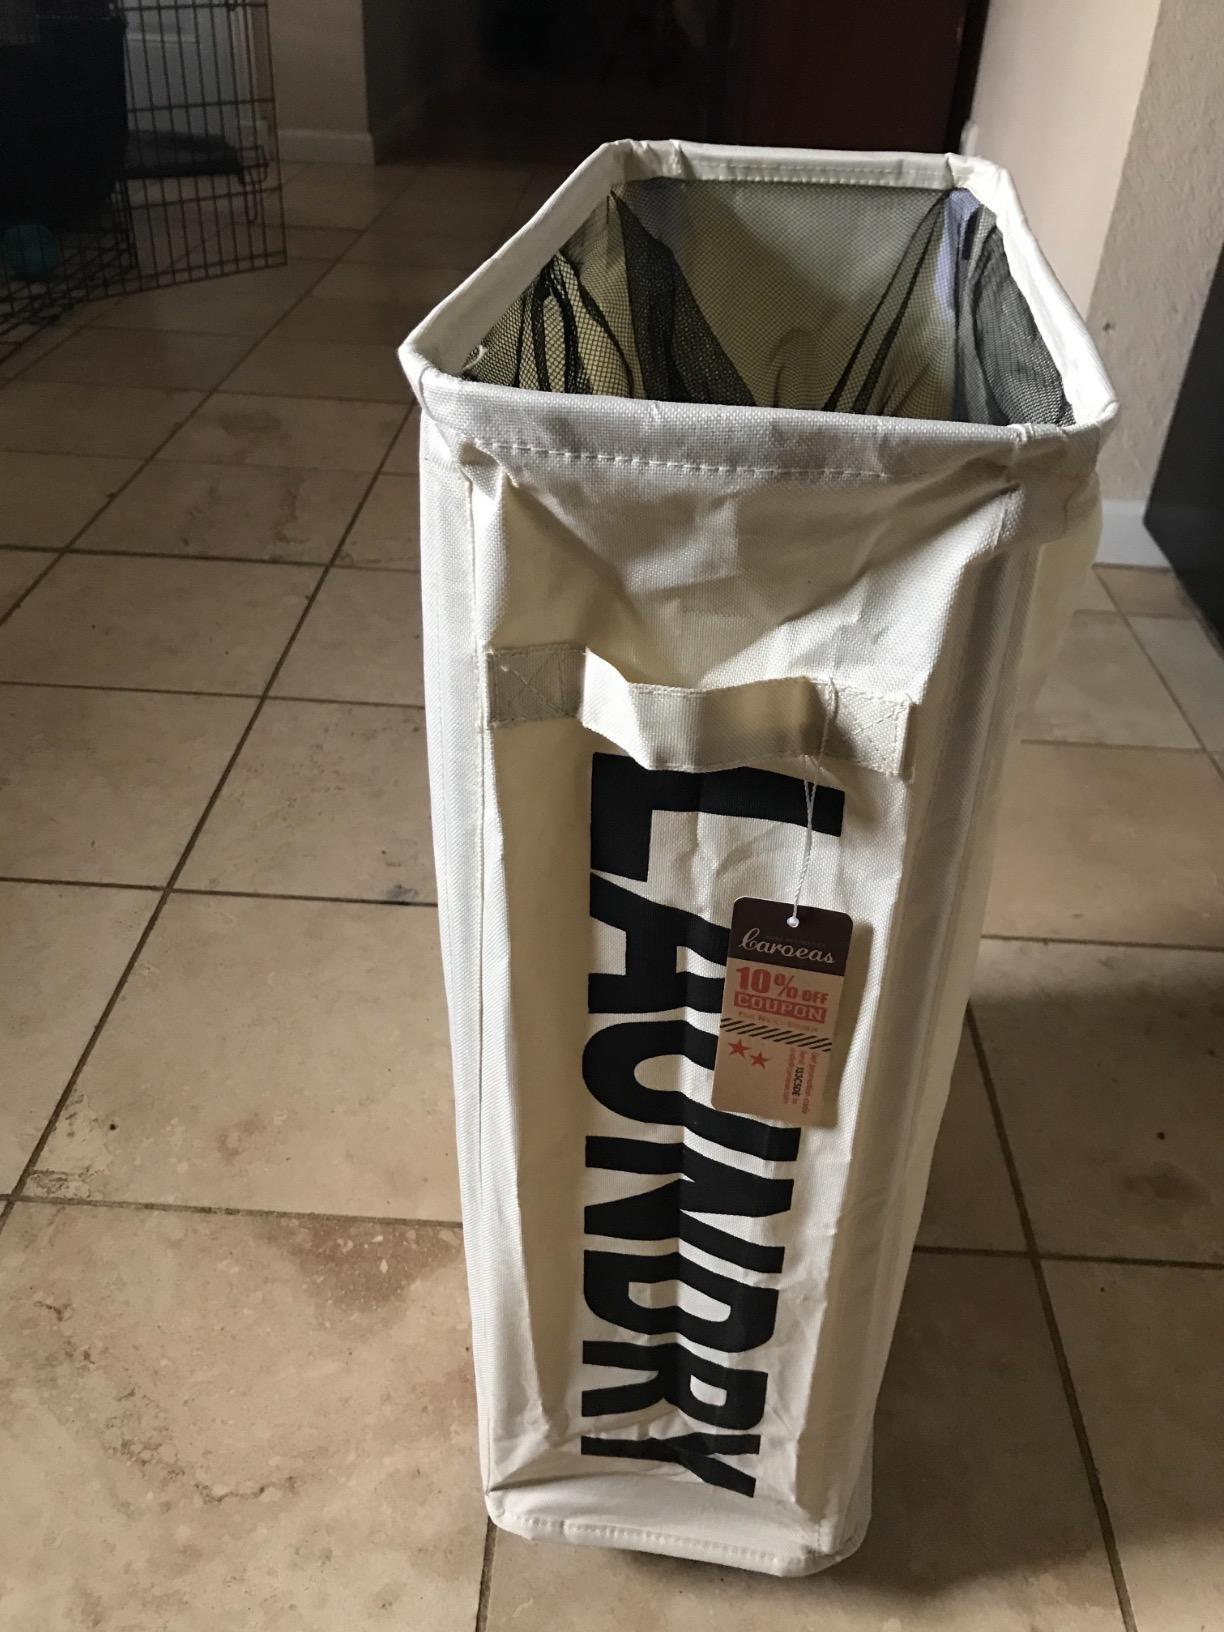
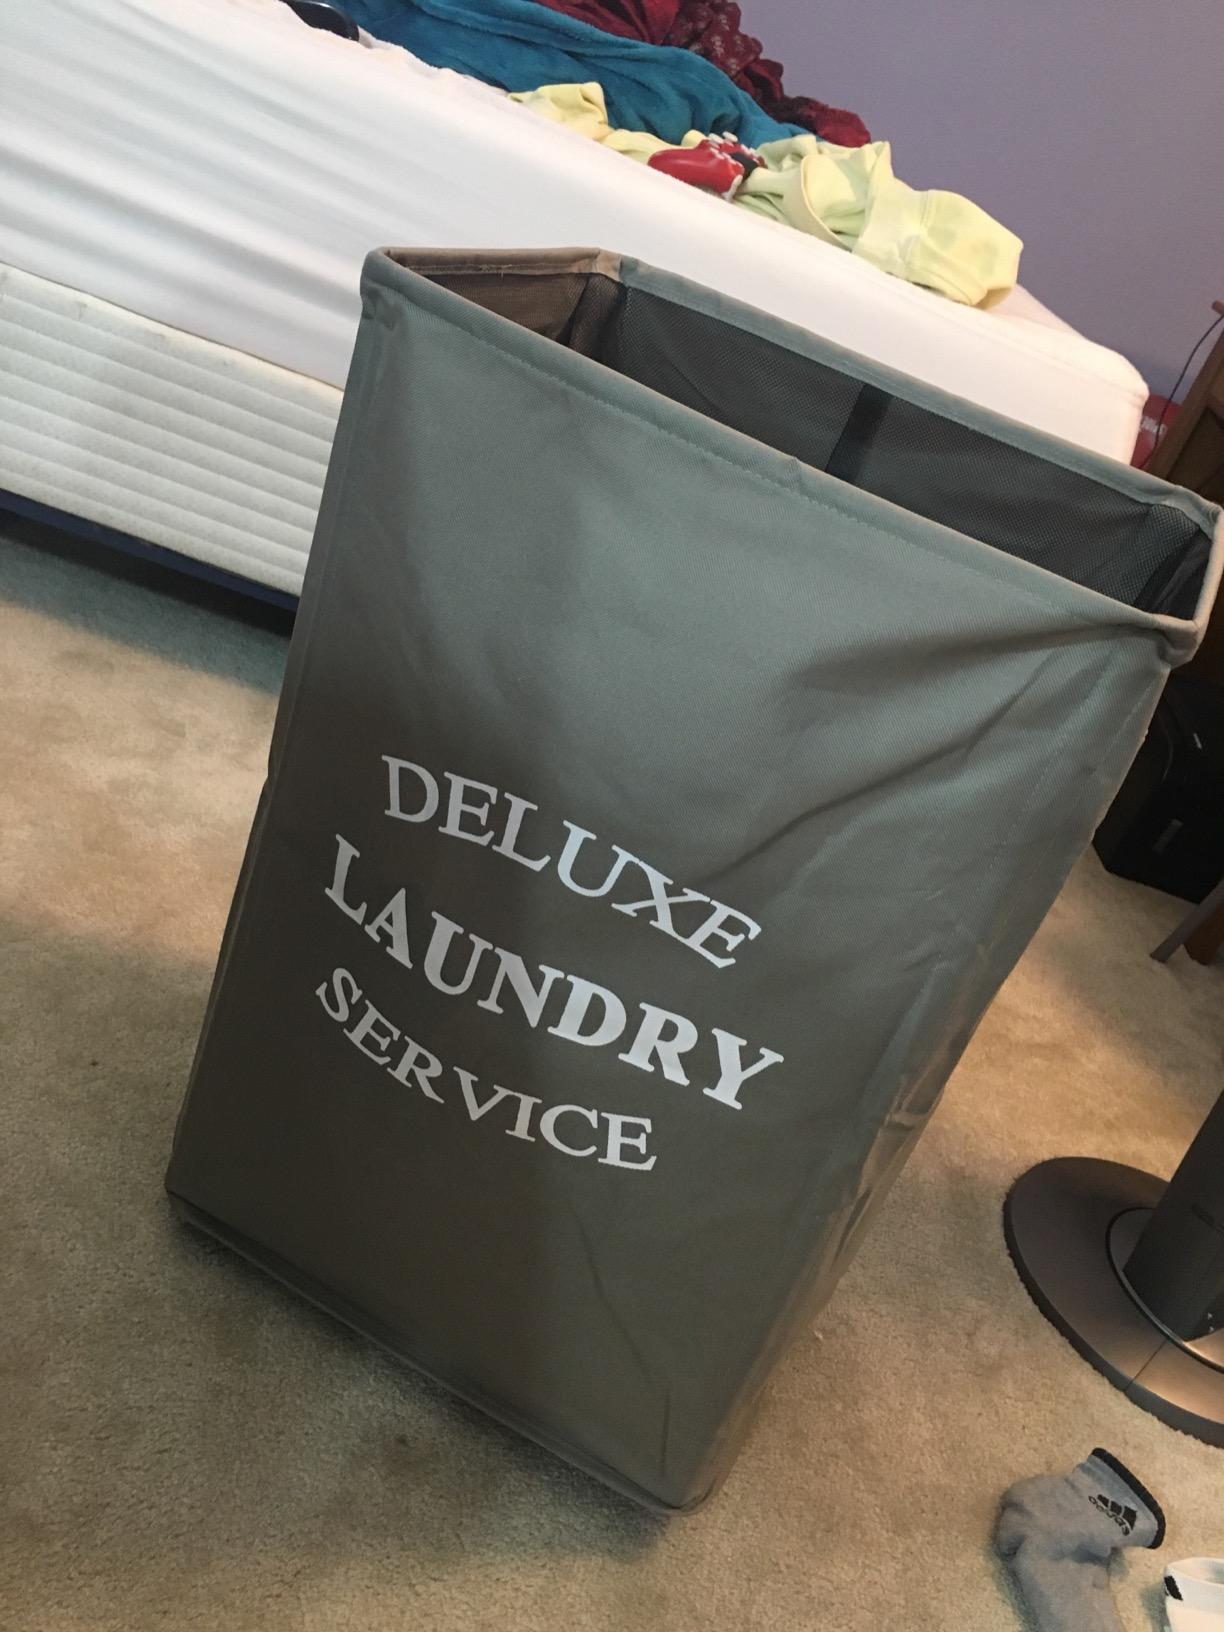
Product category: items_hamper
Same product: no